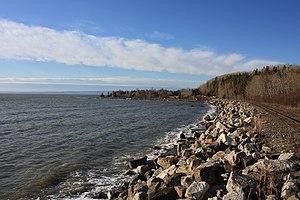
Plage de Cap-aux-oies, Les Éboulements, Québec, Canada. On y voit le chemin de fer du train de Charlevoix.
Les Éboulements est une municipalité située dans la MRC de Charlevoix, dans la région de la Capitale-Nationale de la province de Québec au Canada.